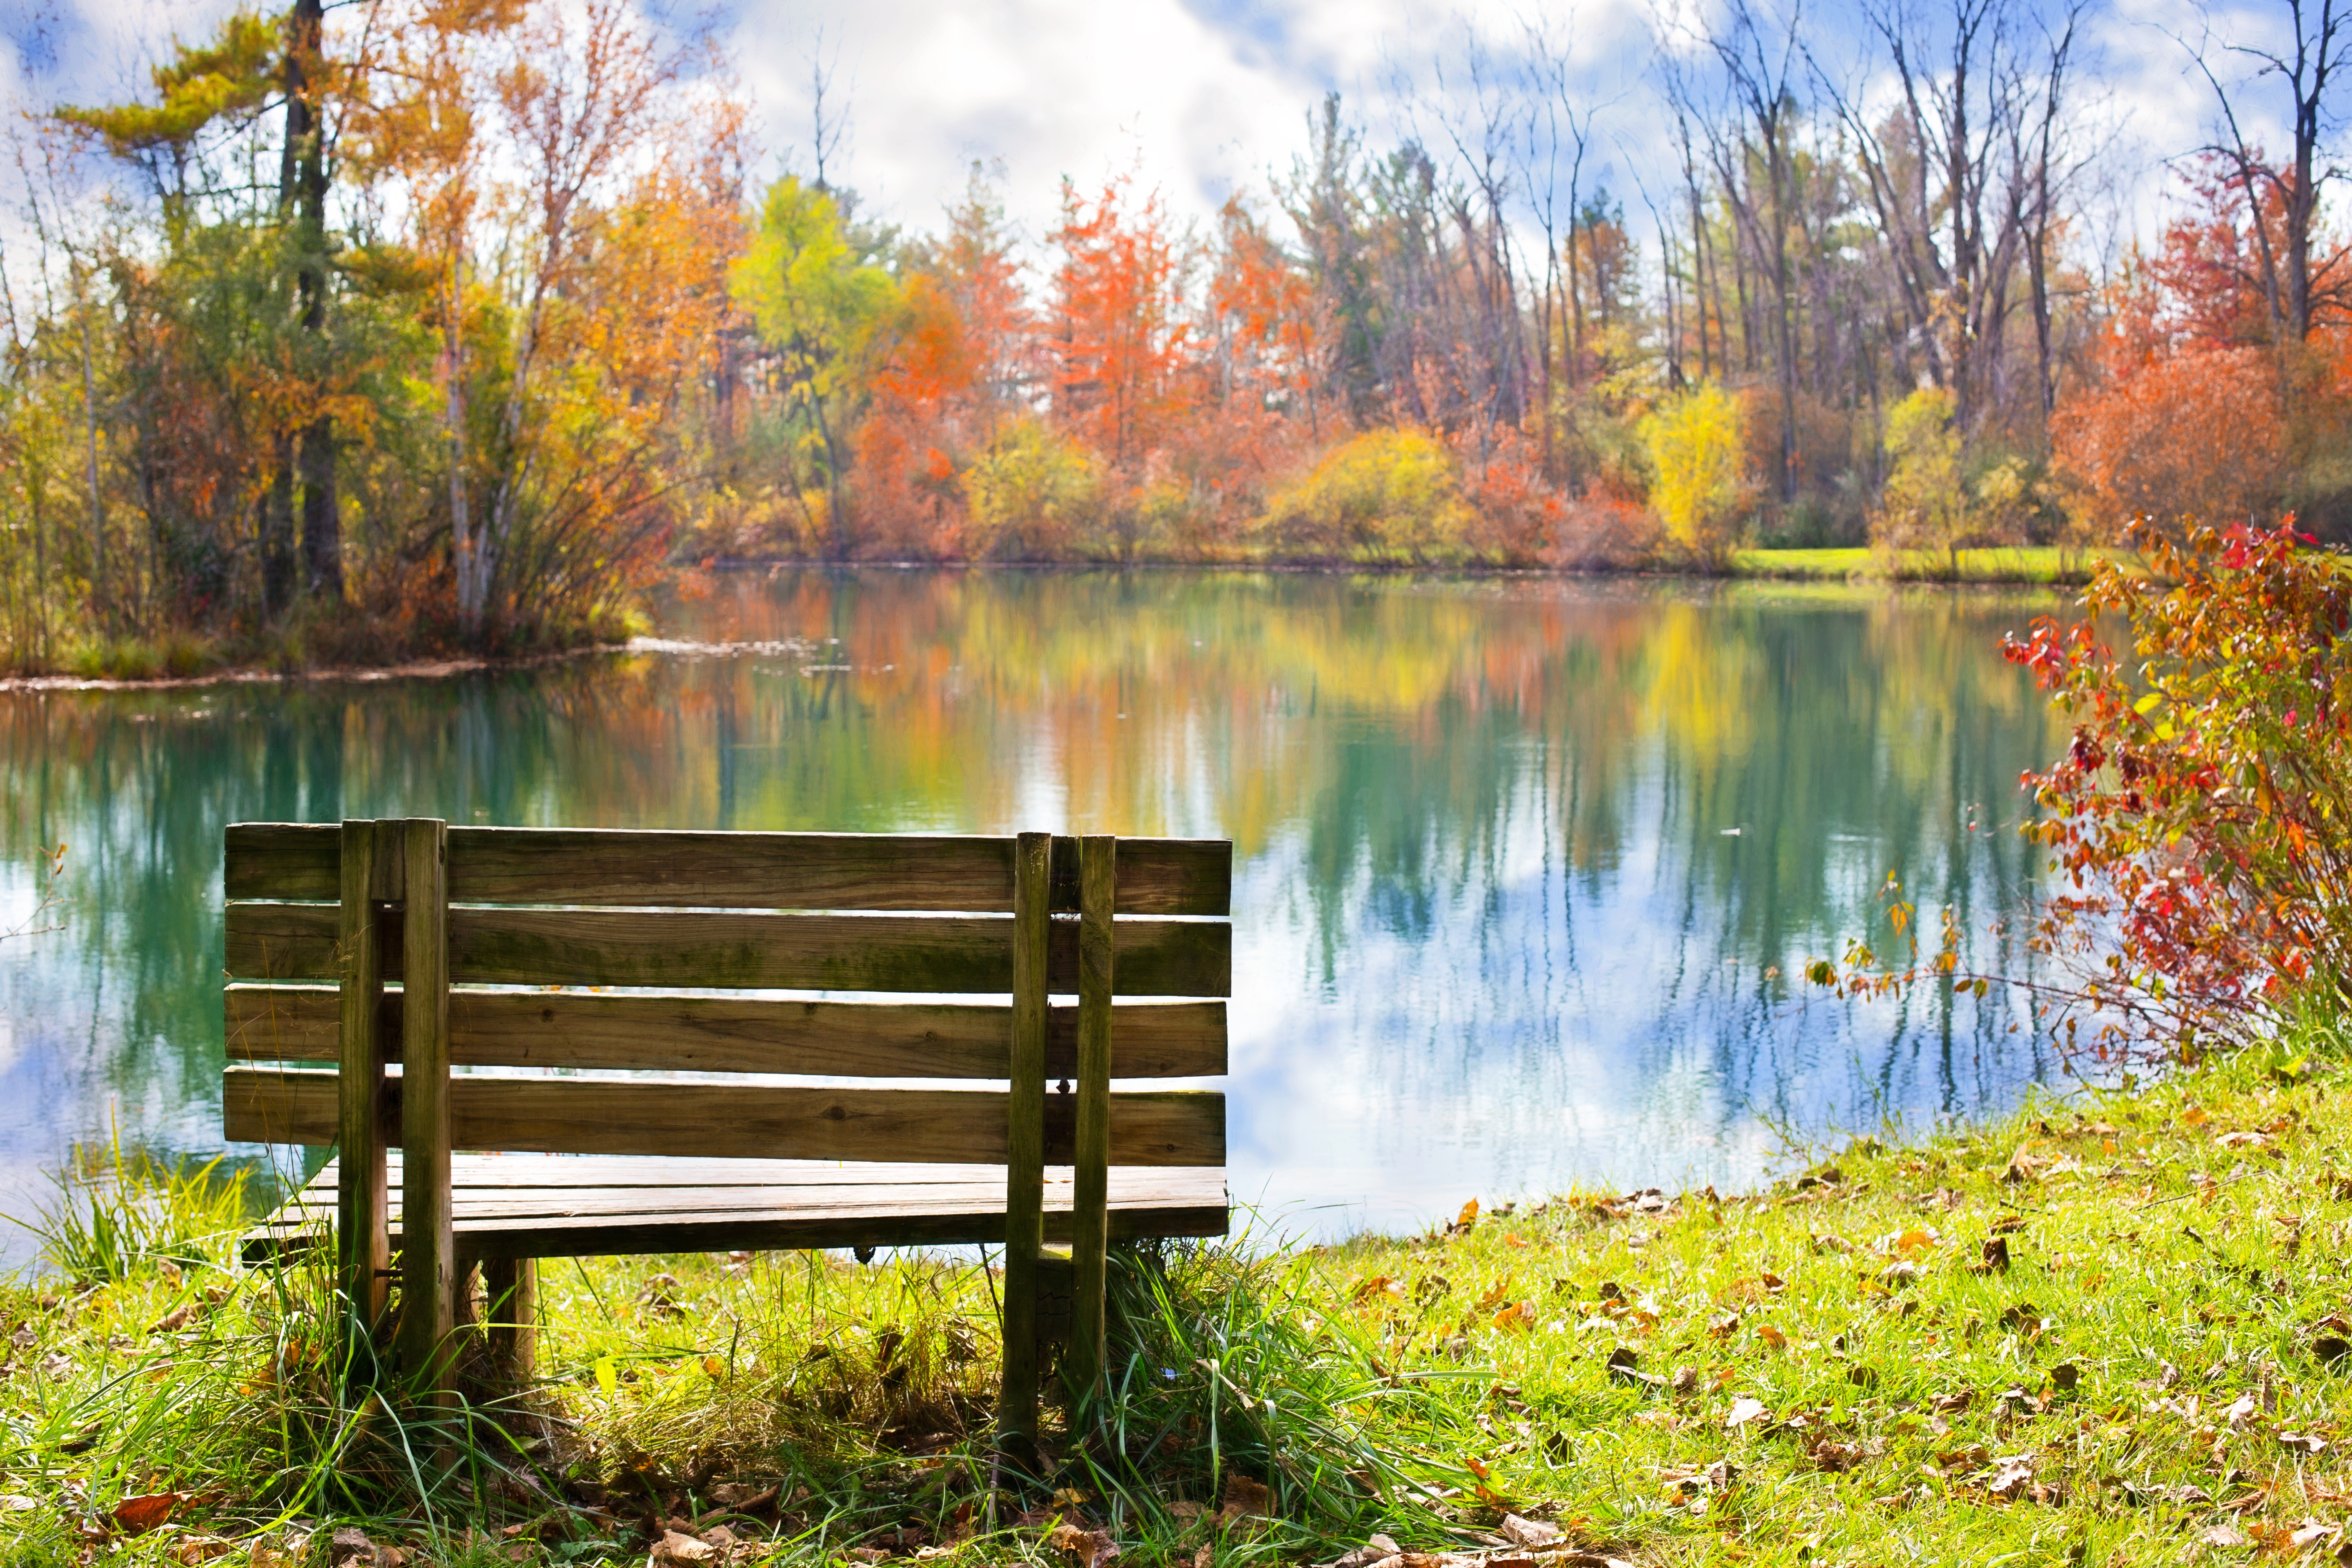
landscape, tree, nature, forest, wilderness, meadow, morning, leaf, fall, lake, pond, foliage, reflection, autumn, park, colorful, season, wetland, woodland, october, autumn leaves, fall leaves, rural area, fall trees, autumn background, wood bench, fall leaves background, fall backgrounds